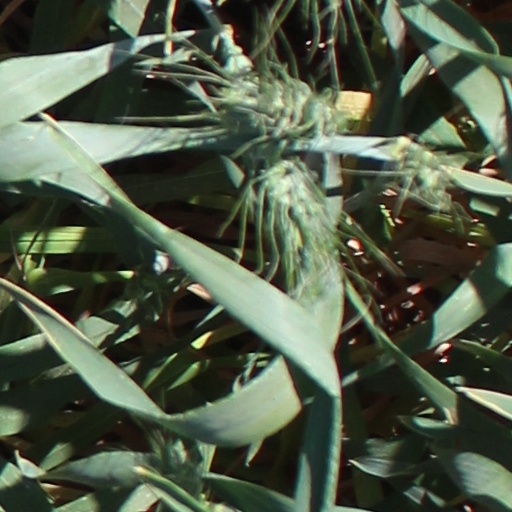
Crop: wheat